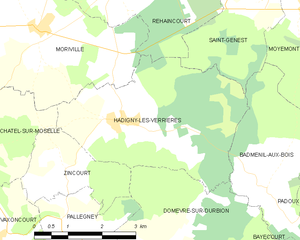
Carte des communes françaises Hadigny-les-Verrières
Hadigny-les-Verrières est une commune française située dans le département des Vosges, en région Grand Est.